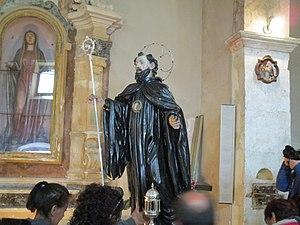
Saint Dominique abbé, connu aussi comme San Dominique de Foligno ou saint Domenico de Sora, en latin Dominicus de Sora e Dominicus Confessoris, est un abbé italien, réformateur de la vie monastique, à cheval sur le Xᵉ et le XIᵉ siècle.